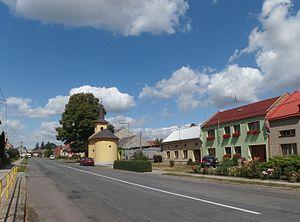
Želatovice est une commune du district de Přerov, dans la région d'Olomouc, en République tchèque. Sa population s'élevait à 544 habitants en 2018.